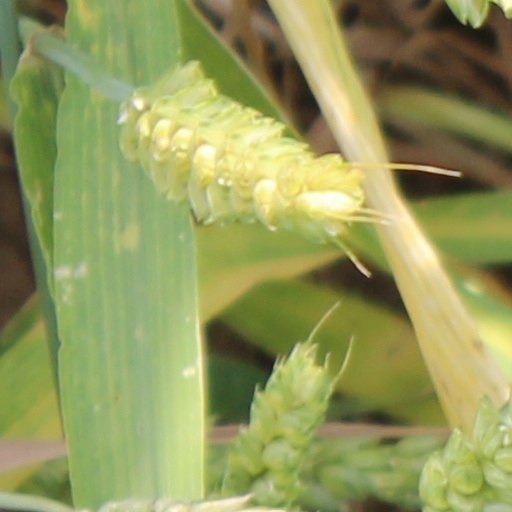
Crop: wheat